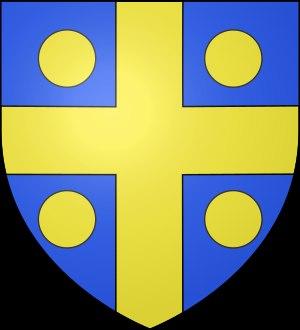
L'abbaye Notre-Dame du Trésor est une ancienne abbaye bénédictine de femmes, située à Bus-Saint-Rémy, dans le département de l'Eure en région Normandie. Fondée au XIIIᵉ siècle par Raoul de Bus, elle compte parmi les dernières implantations cisterciennes en Normandie. L'édifice fait l'objet d'une inscription au titre des Monuments historiques depuis le 29 décembre 1989 et d'un classement depuis le 10 février 1992.